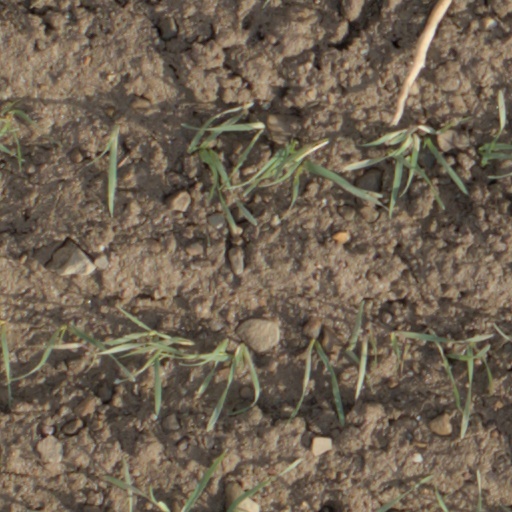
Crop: wheat